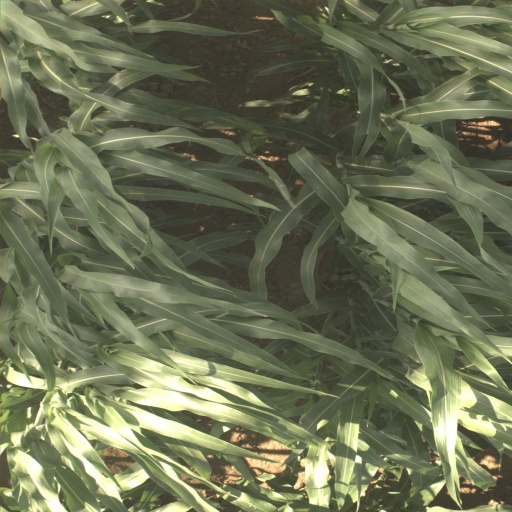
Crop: sorghum